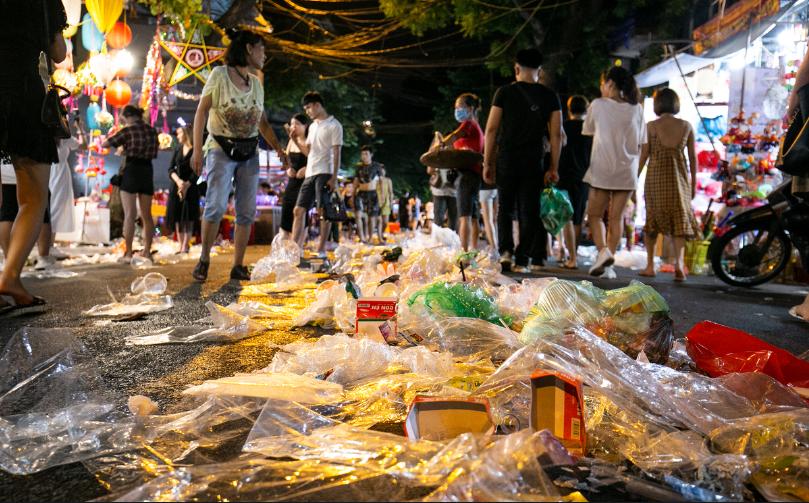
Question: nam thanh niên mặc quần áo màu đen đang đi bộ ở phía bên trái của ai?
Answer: nam thanh niên mặc quần áo màu đen đang đi bộ ở phía bên trái của cô gái mặc áo thun trắng